Jack Coombs

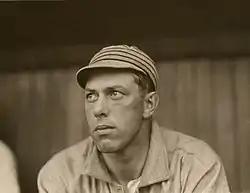
Coombs in 1911

John Wesley Coombs (November 18, 1882 – April 15, 1957), nicknamed "Colby Jack" after his alma mater, was an American professional baseball player. He played in Major League Baseball as a pitcher for the Philadelphia Athletics (1906–14), Brooklyn Robins (1915–18), and Detroit Tigers (1920). In 1910, Coombs won 31 games during the regular season and three games in the World Series to lead the Athletics to the championship. A two-way player, he also occasionally played as an outfielder.